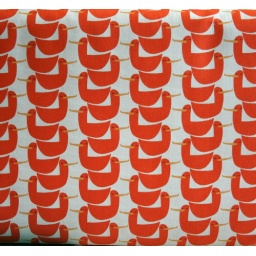
red letter day by lizzy house